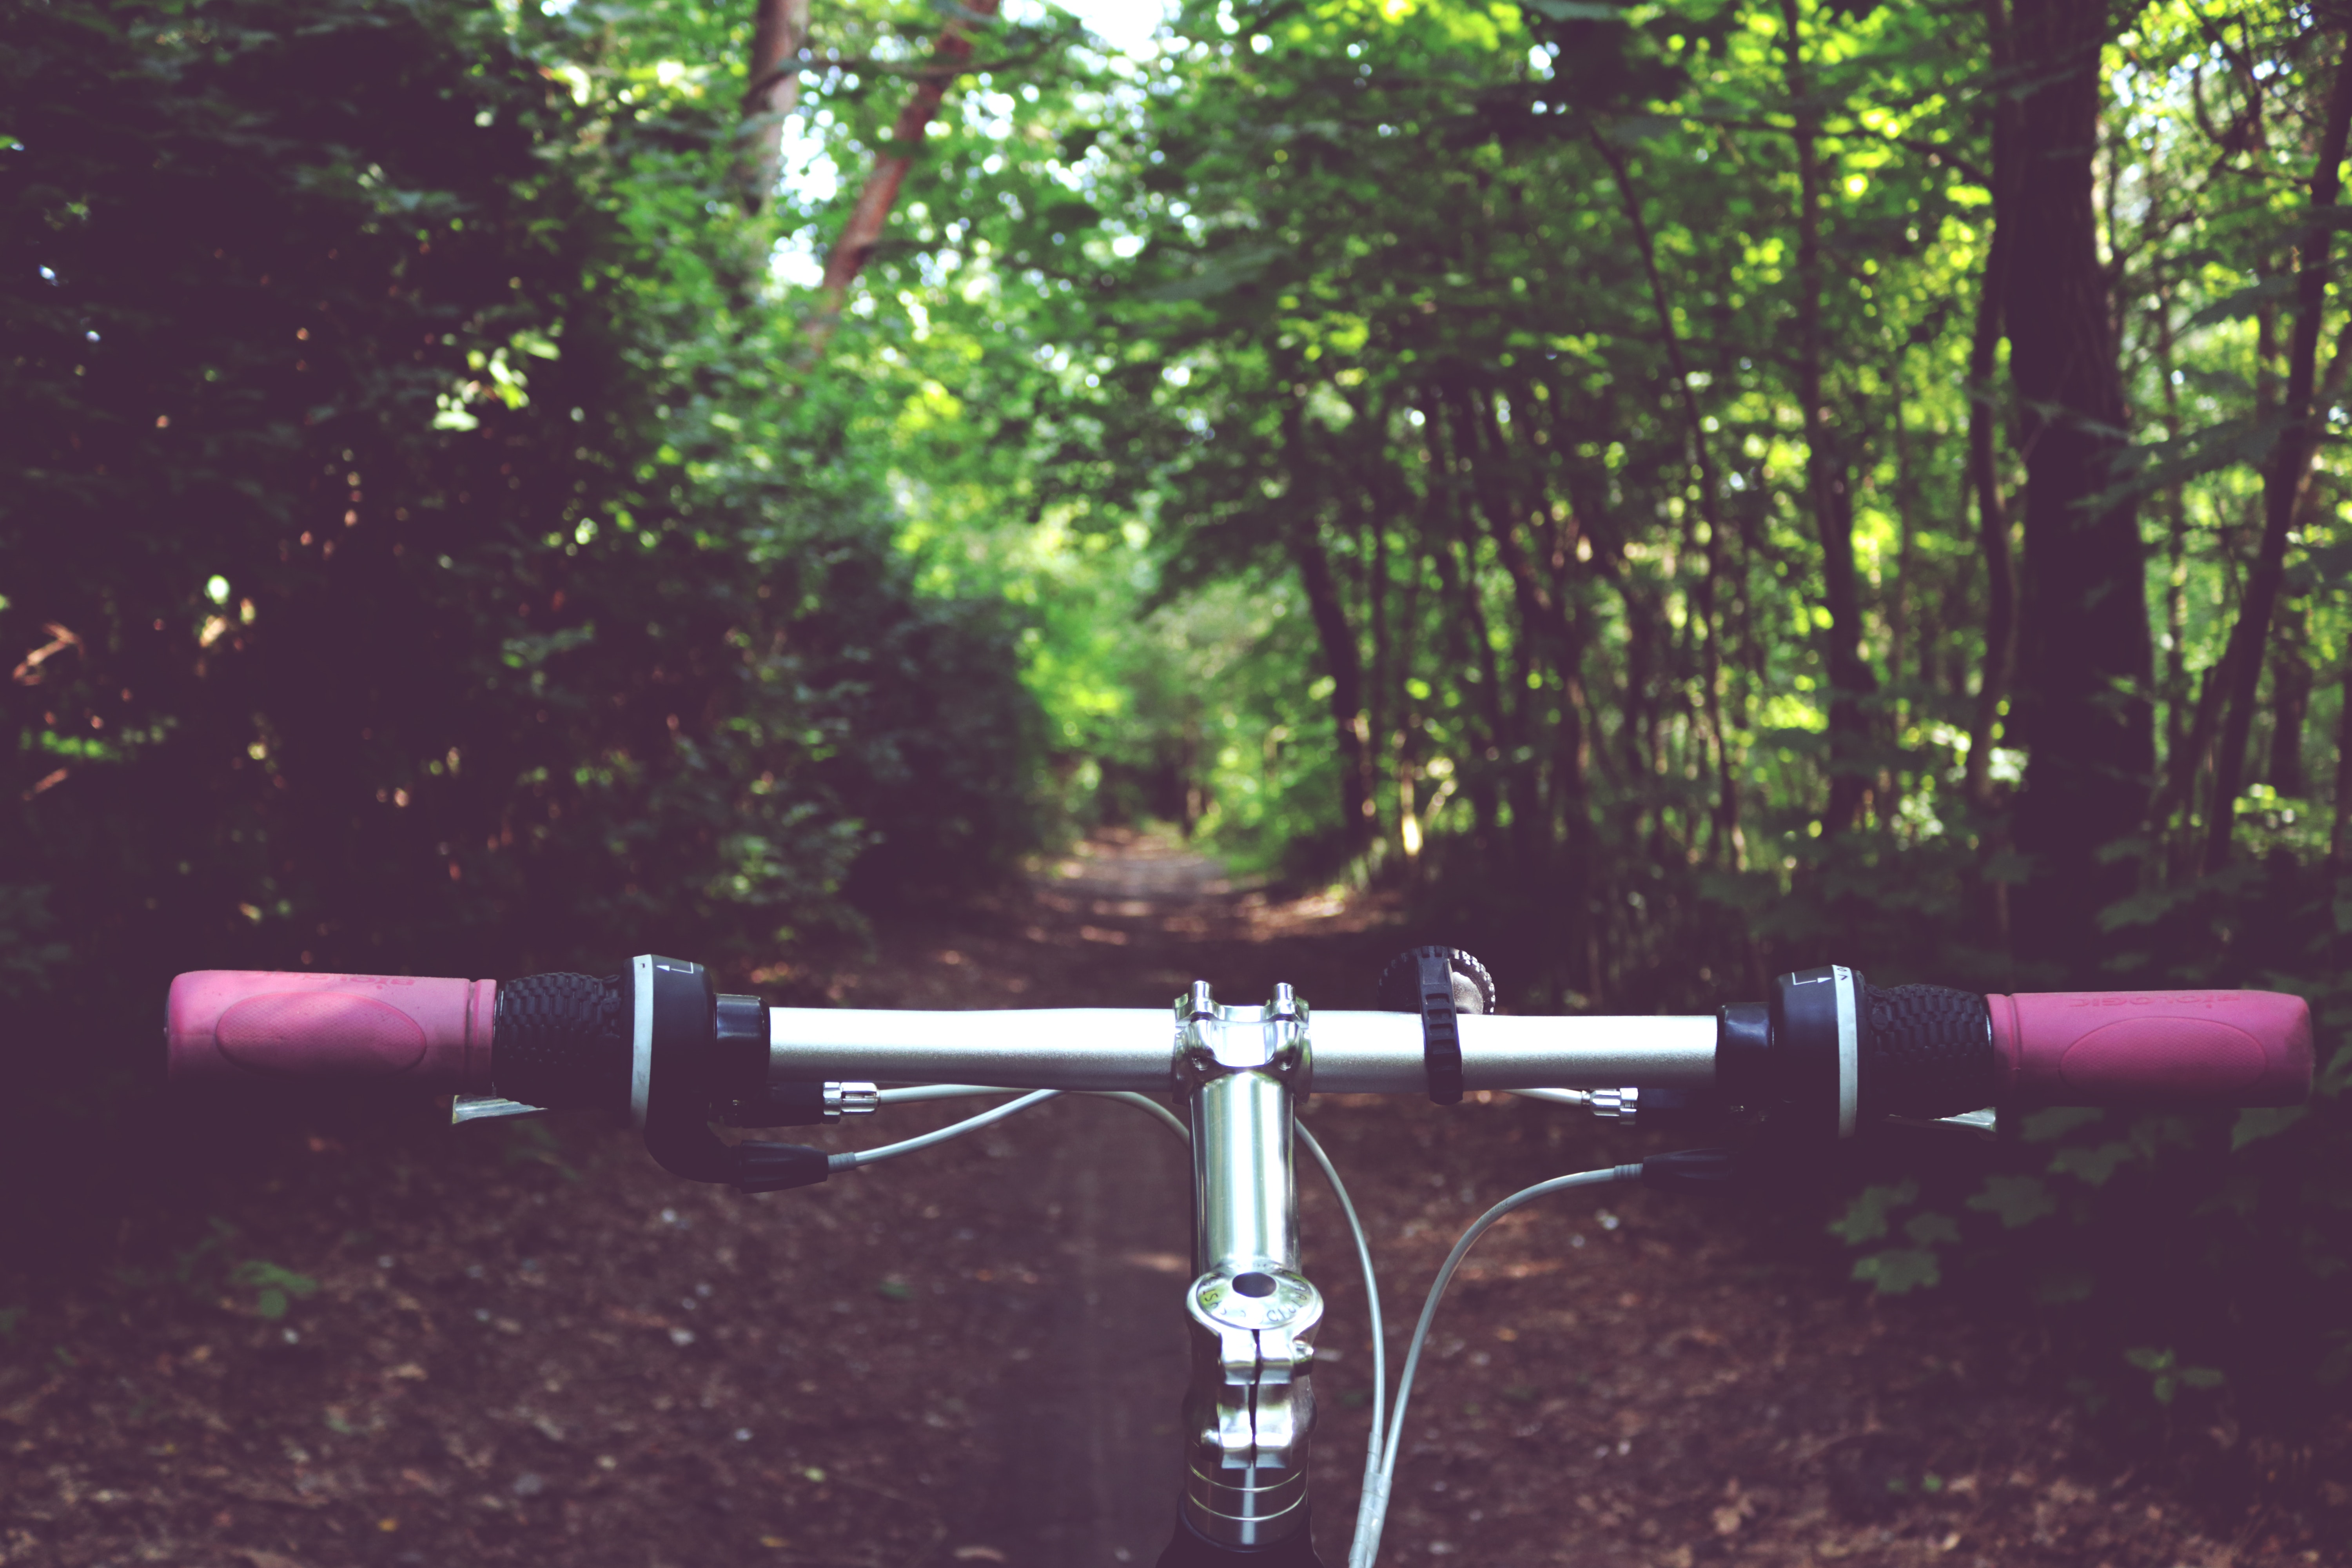
bicycle handlebar, bicycle, bicycle accessory, vehicle, bicycle part, mountain bike, water, mountain biking, cycle sport, tree, cycling, sports equipment, bicycle frame, road bicycle, bicycle wheel, cross country cycling, trail, forest, recreation, road